Ramon Airport

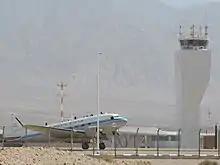
The airport's control tower

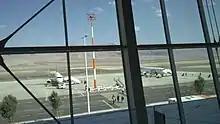
Planes at Ramon Airport

Eilat Airport was established in 1949, when most of what would later be Eilat was empty. As the city developed, much of it was built around the airport. In the 1994 Peace Agreement between Israel and Jordan it was decided that operations would be transferred from Eilat Airport to Aqaba Airport in Jordan. The original plan was to rename Aqaba Airport as Aqaba–Eilat Peace International Airport. The agreement was never carried out, and an agreement between the two countries in March 1997, stipulated that domestic flights would continue to use Eilat Airport, whilst no further action to move international flights took place. Nonetheless, the construction of Ramon Airport angered Jordan, as this was seen by the Jordanian side as reneging on the promise of a joint airport made in the 1990s.